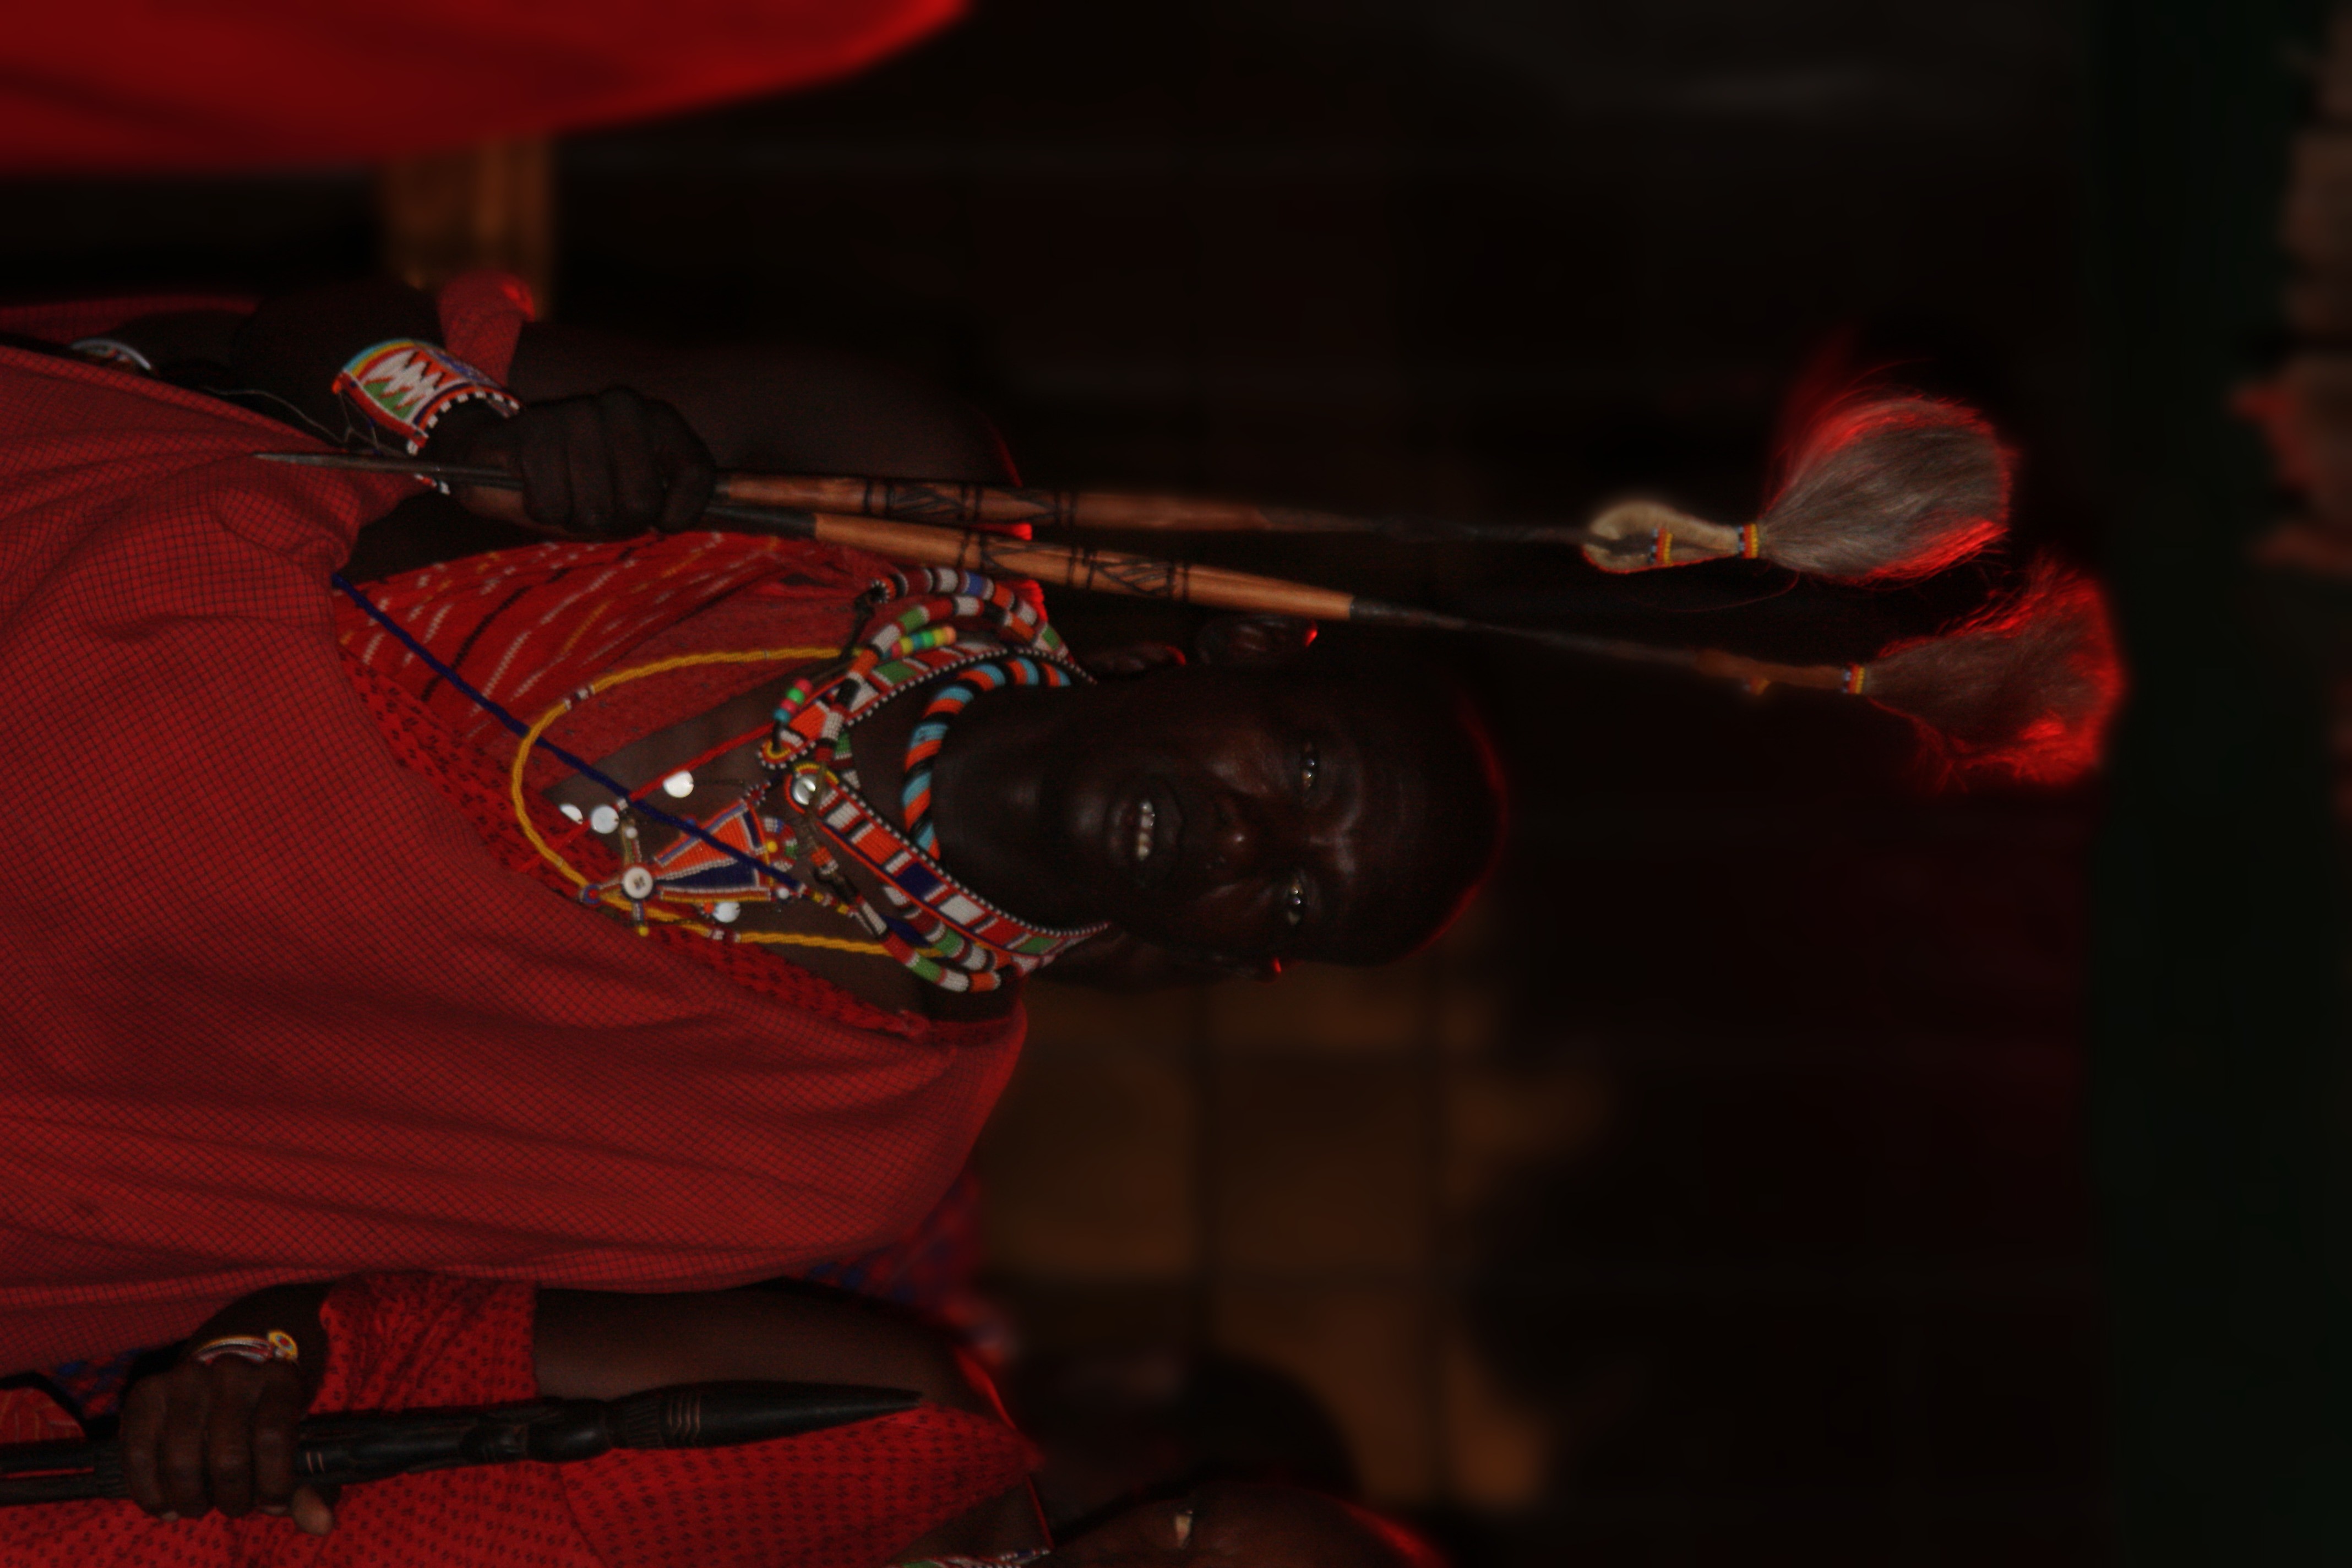
man, people, red, africa, darkness, dress, special, clothes, african, traditional, kenya